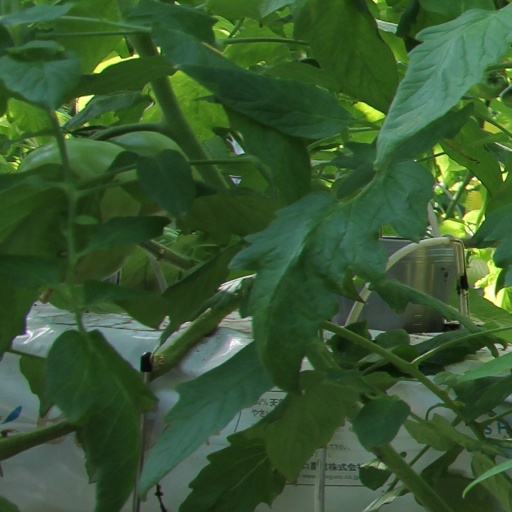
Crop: tomato